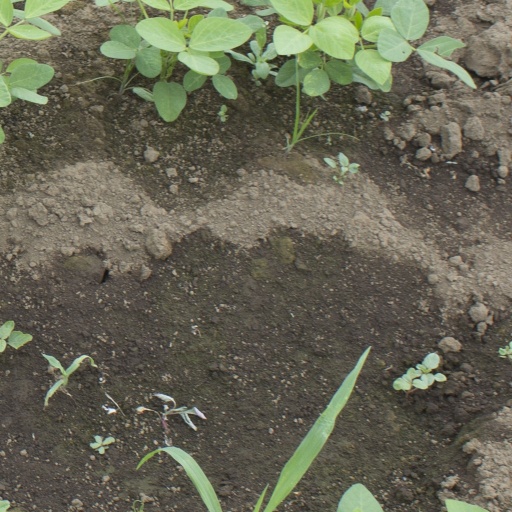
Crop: soybean